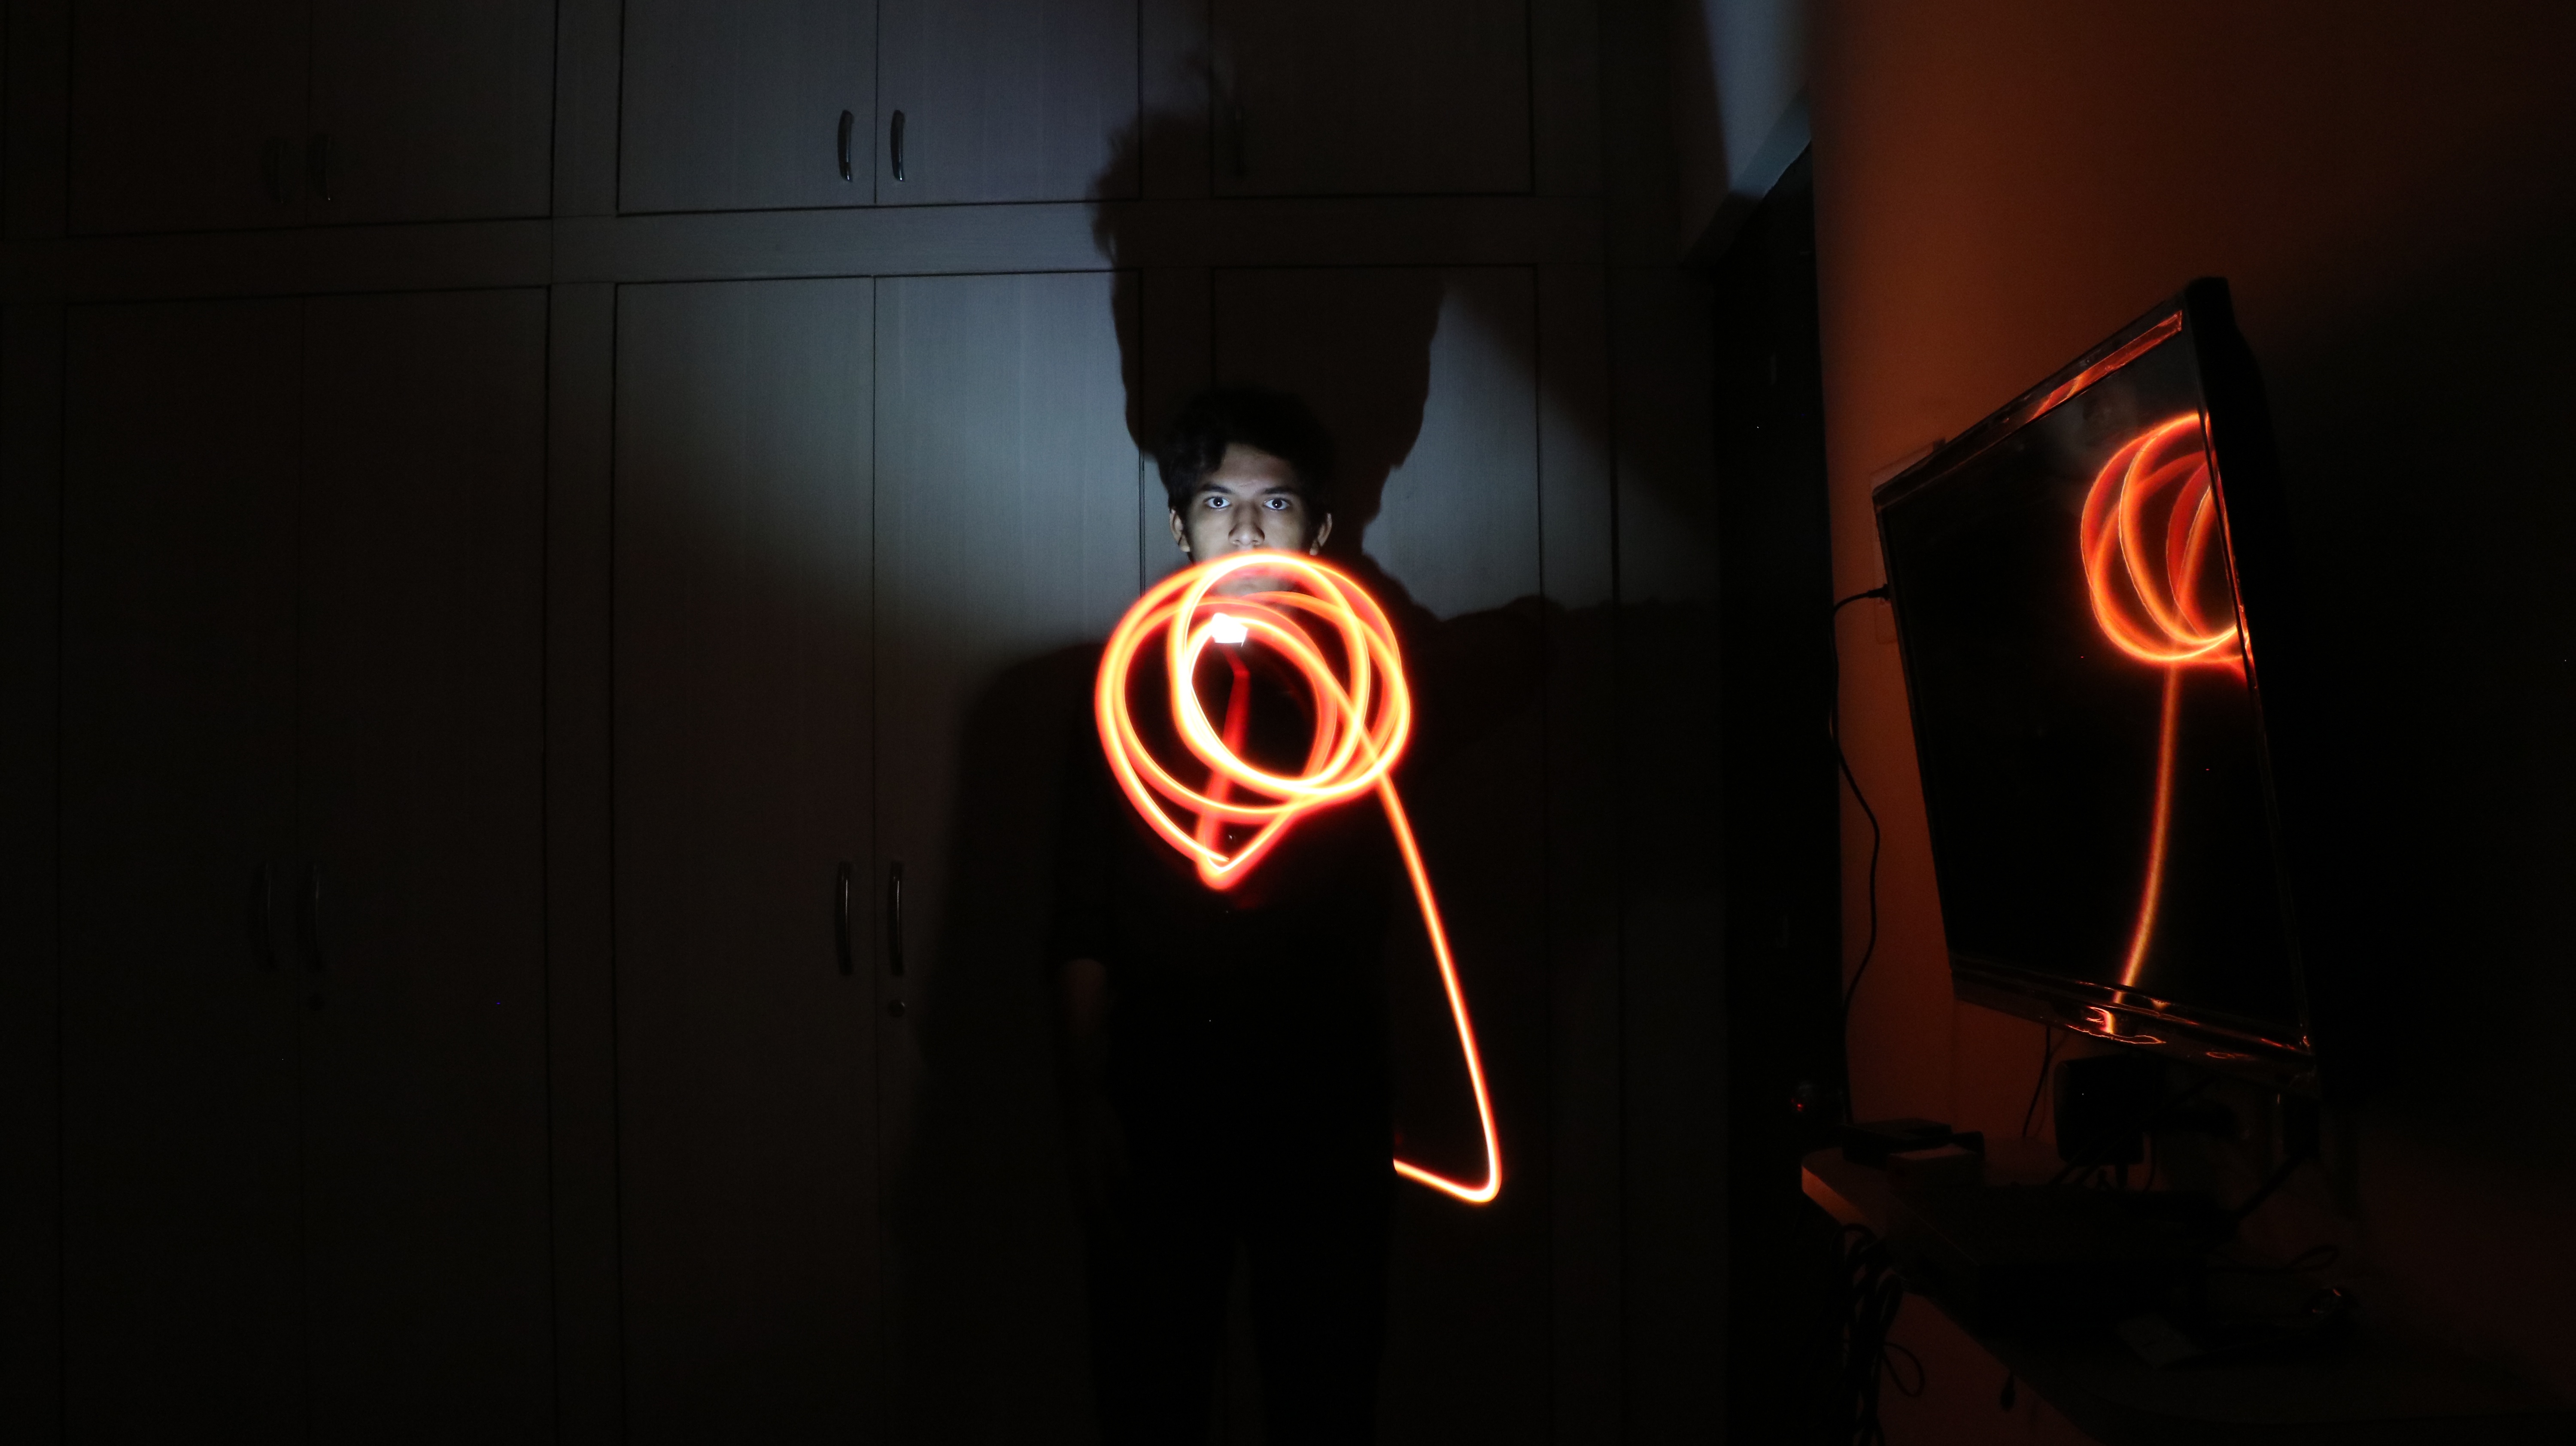
light, night, red, darkness, black, lighting